Boston Crusaders Drum and Bugle Corps

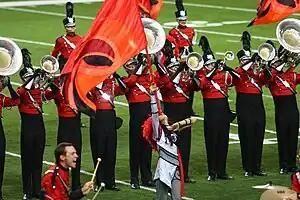
Traditional Boston Crusaders uniform, 2008

Under corps director Jim Cronin from 1996 to 2000, the corps adopted a new philosophy of "professionalism, accountability, and responsibility" for its members. In 1999, the Boston Crusaders finally earned a place among DCI's Top Twelve Finalists. They have returned to Finals in every year since, placing as high as fifth in 2000 & 2002 & 2018. In 2022 the corps had its best ever showing finishing in a 2nd place tie.